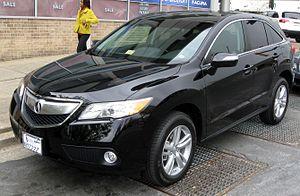
L'Acura RDX est un SUV compact du constructeur automobile japonais Acura lancé en août 2006. Il a été présenté pour la première fois lors du Salon de New York en avril 2006; et est étroitement dérivé du concept-car RD-X, qui a été présenté à Détroit en janvier 2005. Le RDX a subi un restylage fin 2009 pour le millésime 2010.